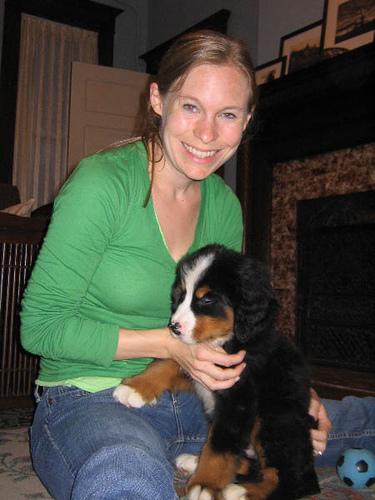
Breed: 211-n000061-Bernese_mountain_dog